Manning Manse

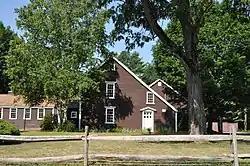

The Manning Manse is a historic house at 56 Chelmsford Road in North Billerica, Massachusetts. Built about 1696, it is one of the oldest surviving buildings in Billerica. It has further associations with local and nationally prominent members of the Manning family, and is a significant early example of historic preservation in the United States. Since the mid-20th century it has typically housed a restaurant, under lease from a family association. It was listed on the National Register of Historic Places in 1982.